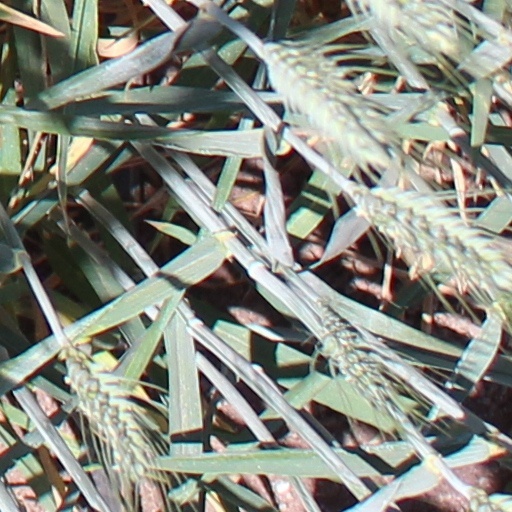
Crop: wheat